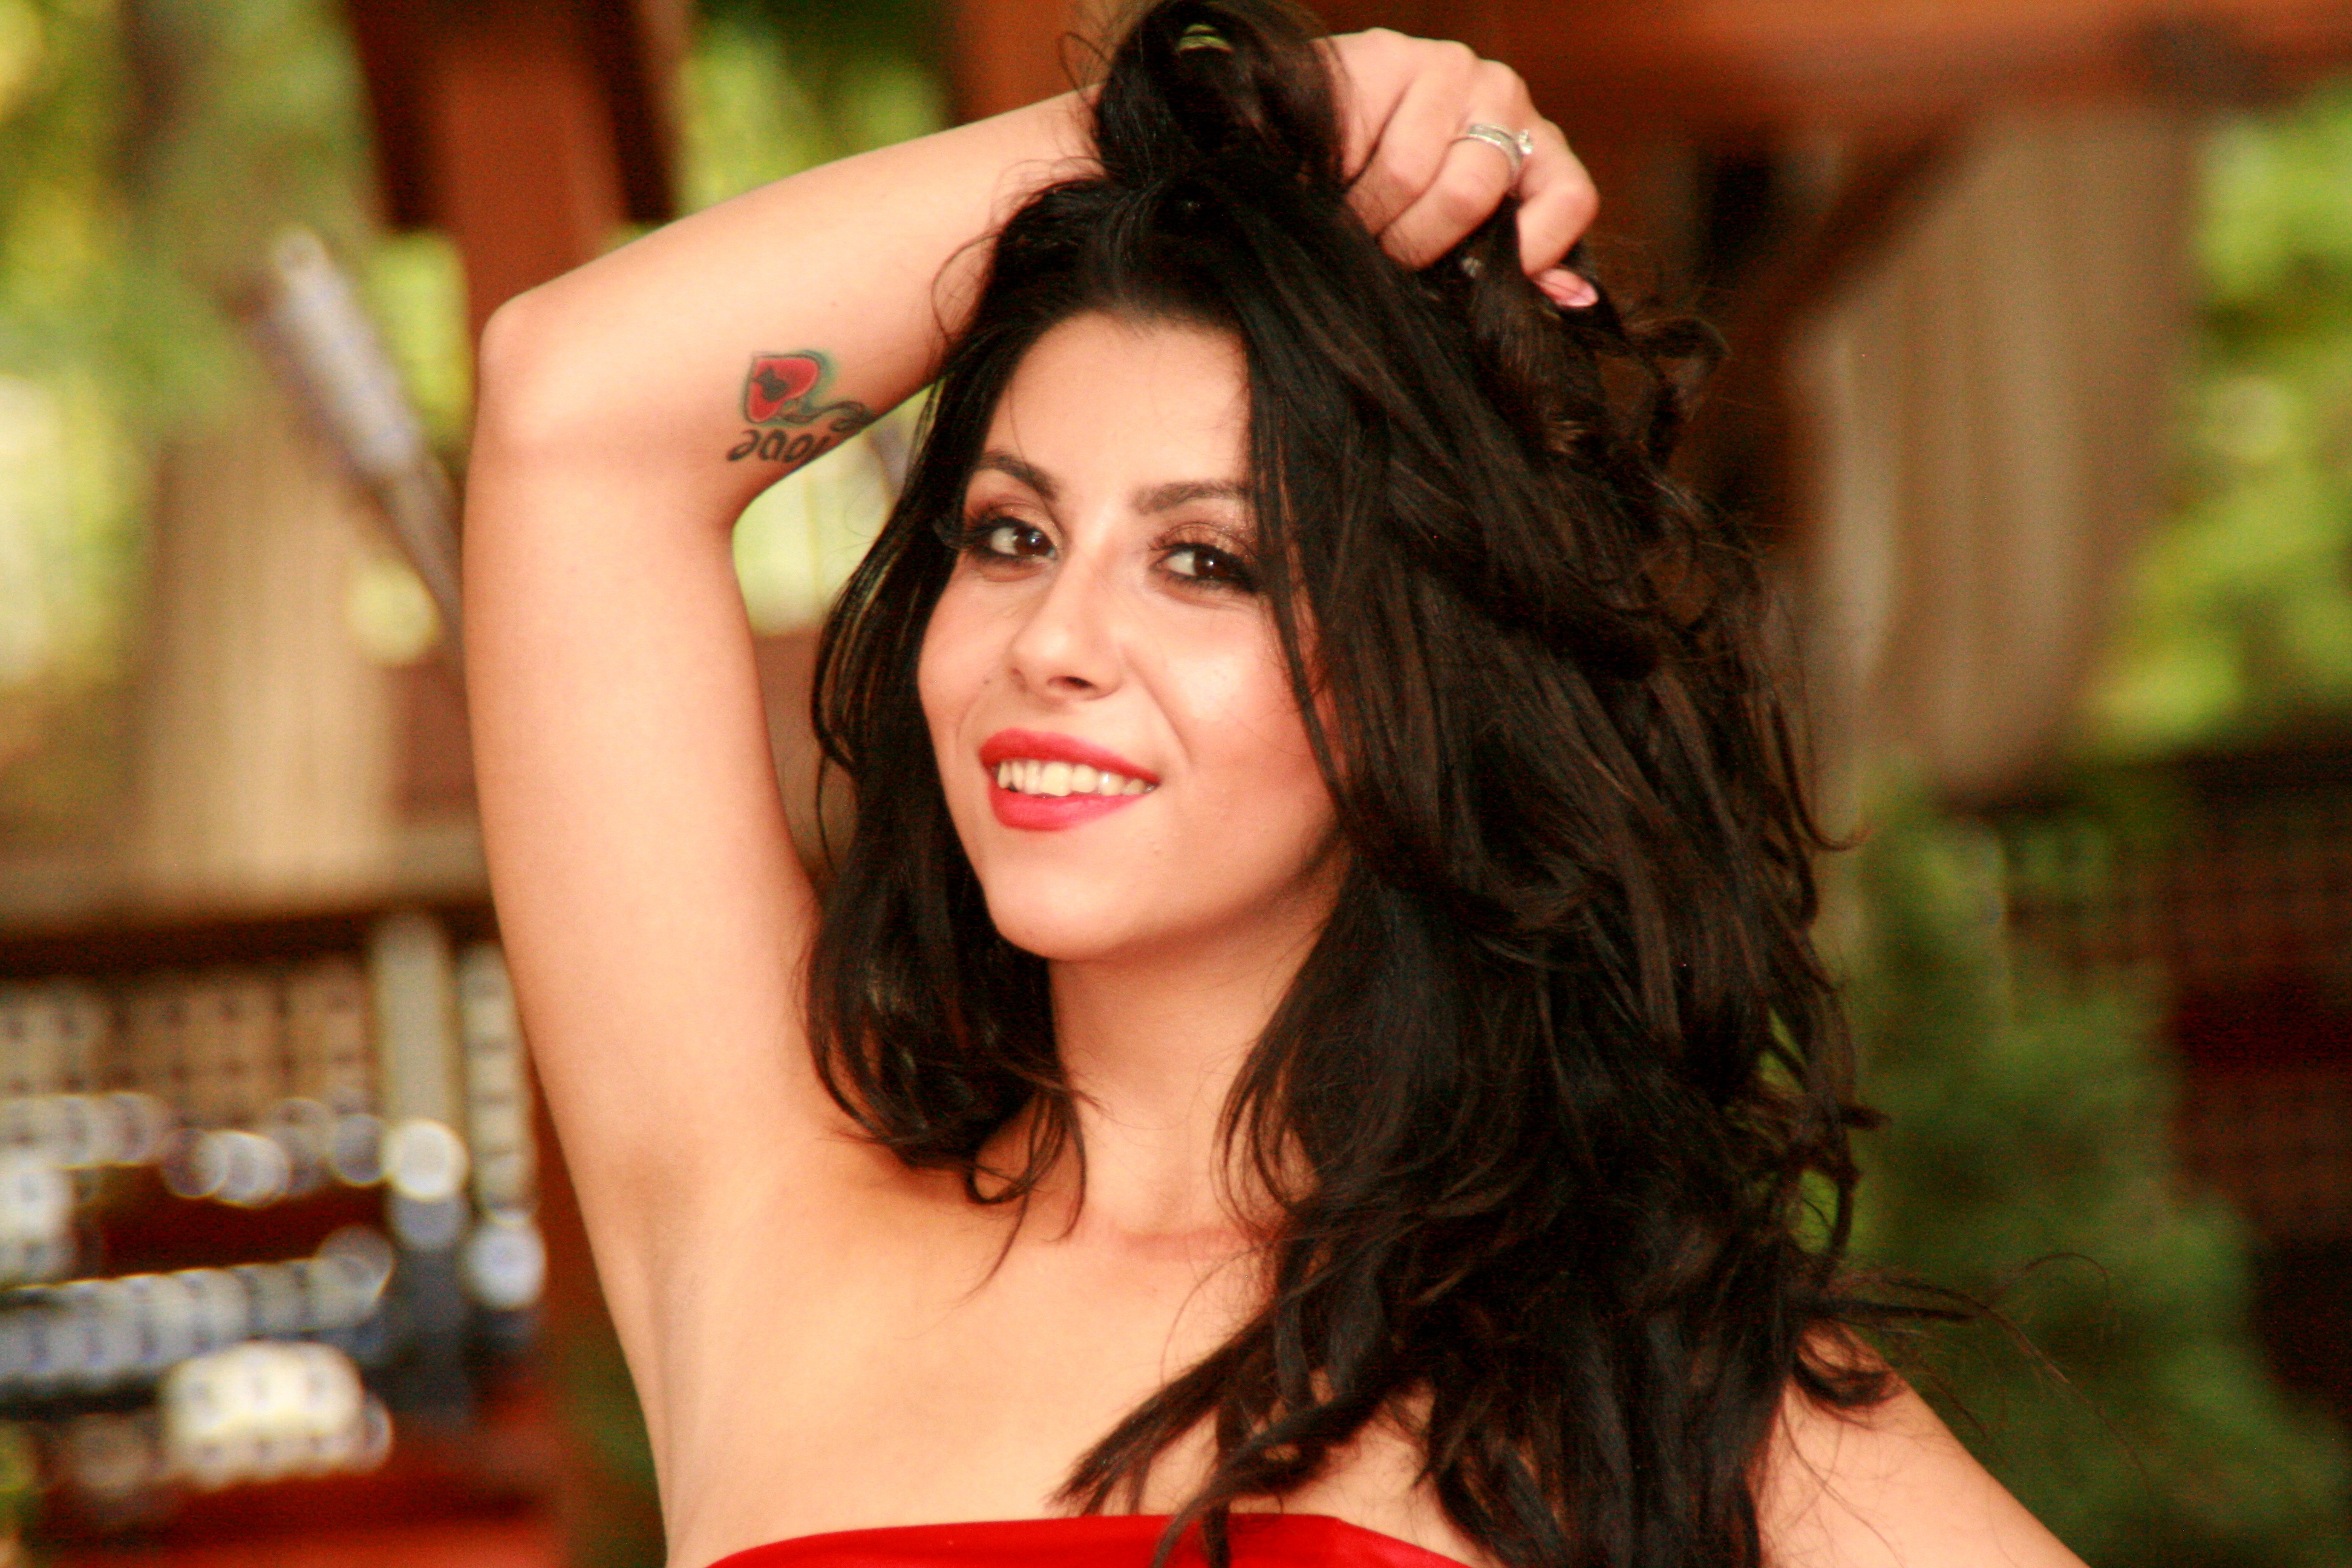
person, girl, woman, hair, photography, portrait, model, red, fashion, lady, facial expression, hairstyle, smile, long hair, black hair, dress, eye, photograph, skin, beauty, sensuality, abdomen, photo shoot, brown hair, portrait photography